Stripper clip

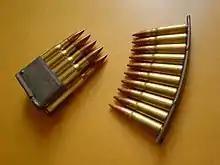
An M1 Garand "en bloc" clip (left) compared to an SKS stripper clip (right)

It is called a "stripper" clip because, after the bolt is opened and the stripper clip is placed in position (generally by placing it in a slot on either the receiver or bolt), the user presses on the cartridges from above, sliding them into the magazine and stripping them off the clip.